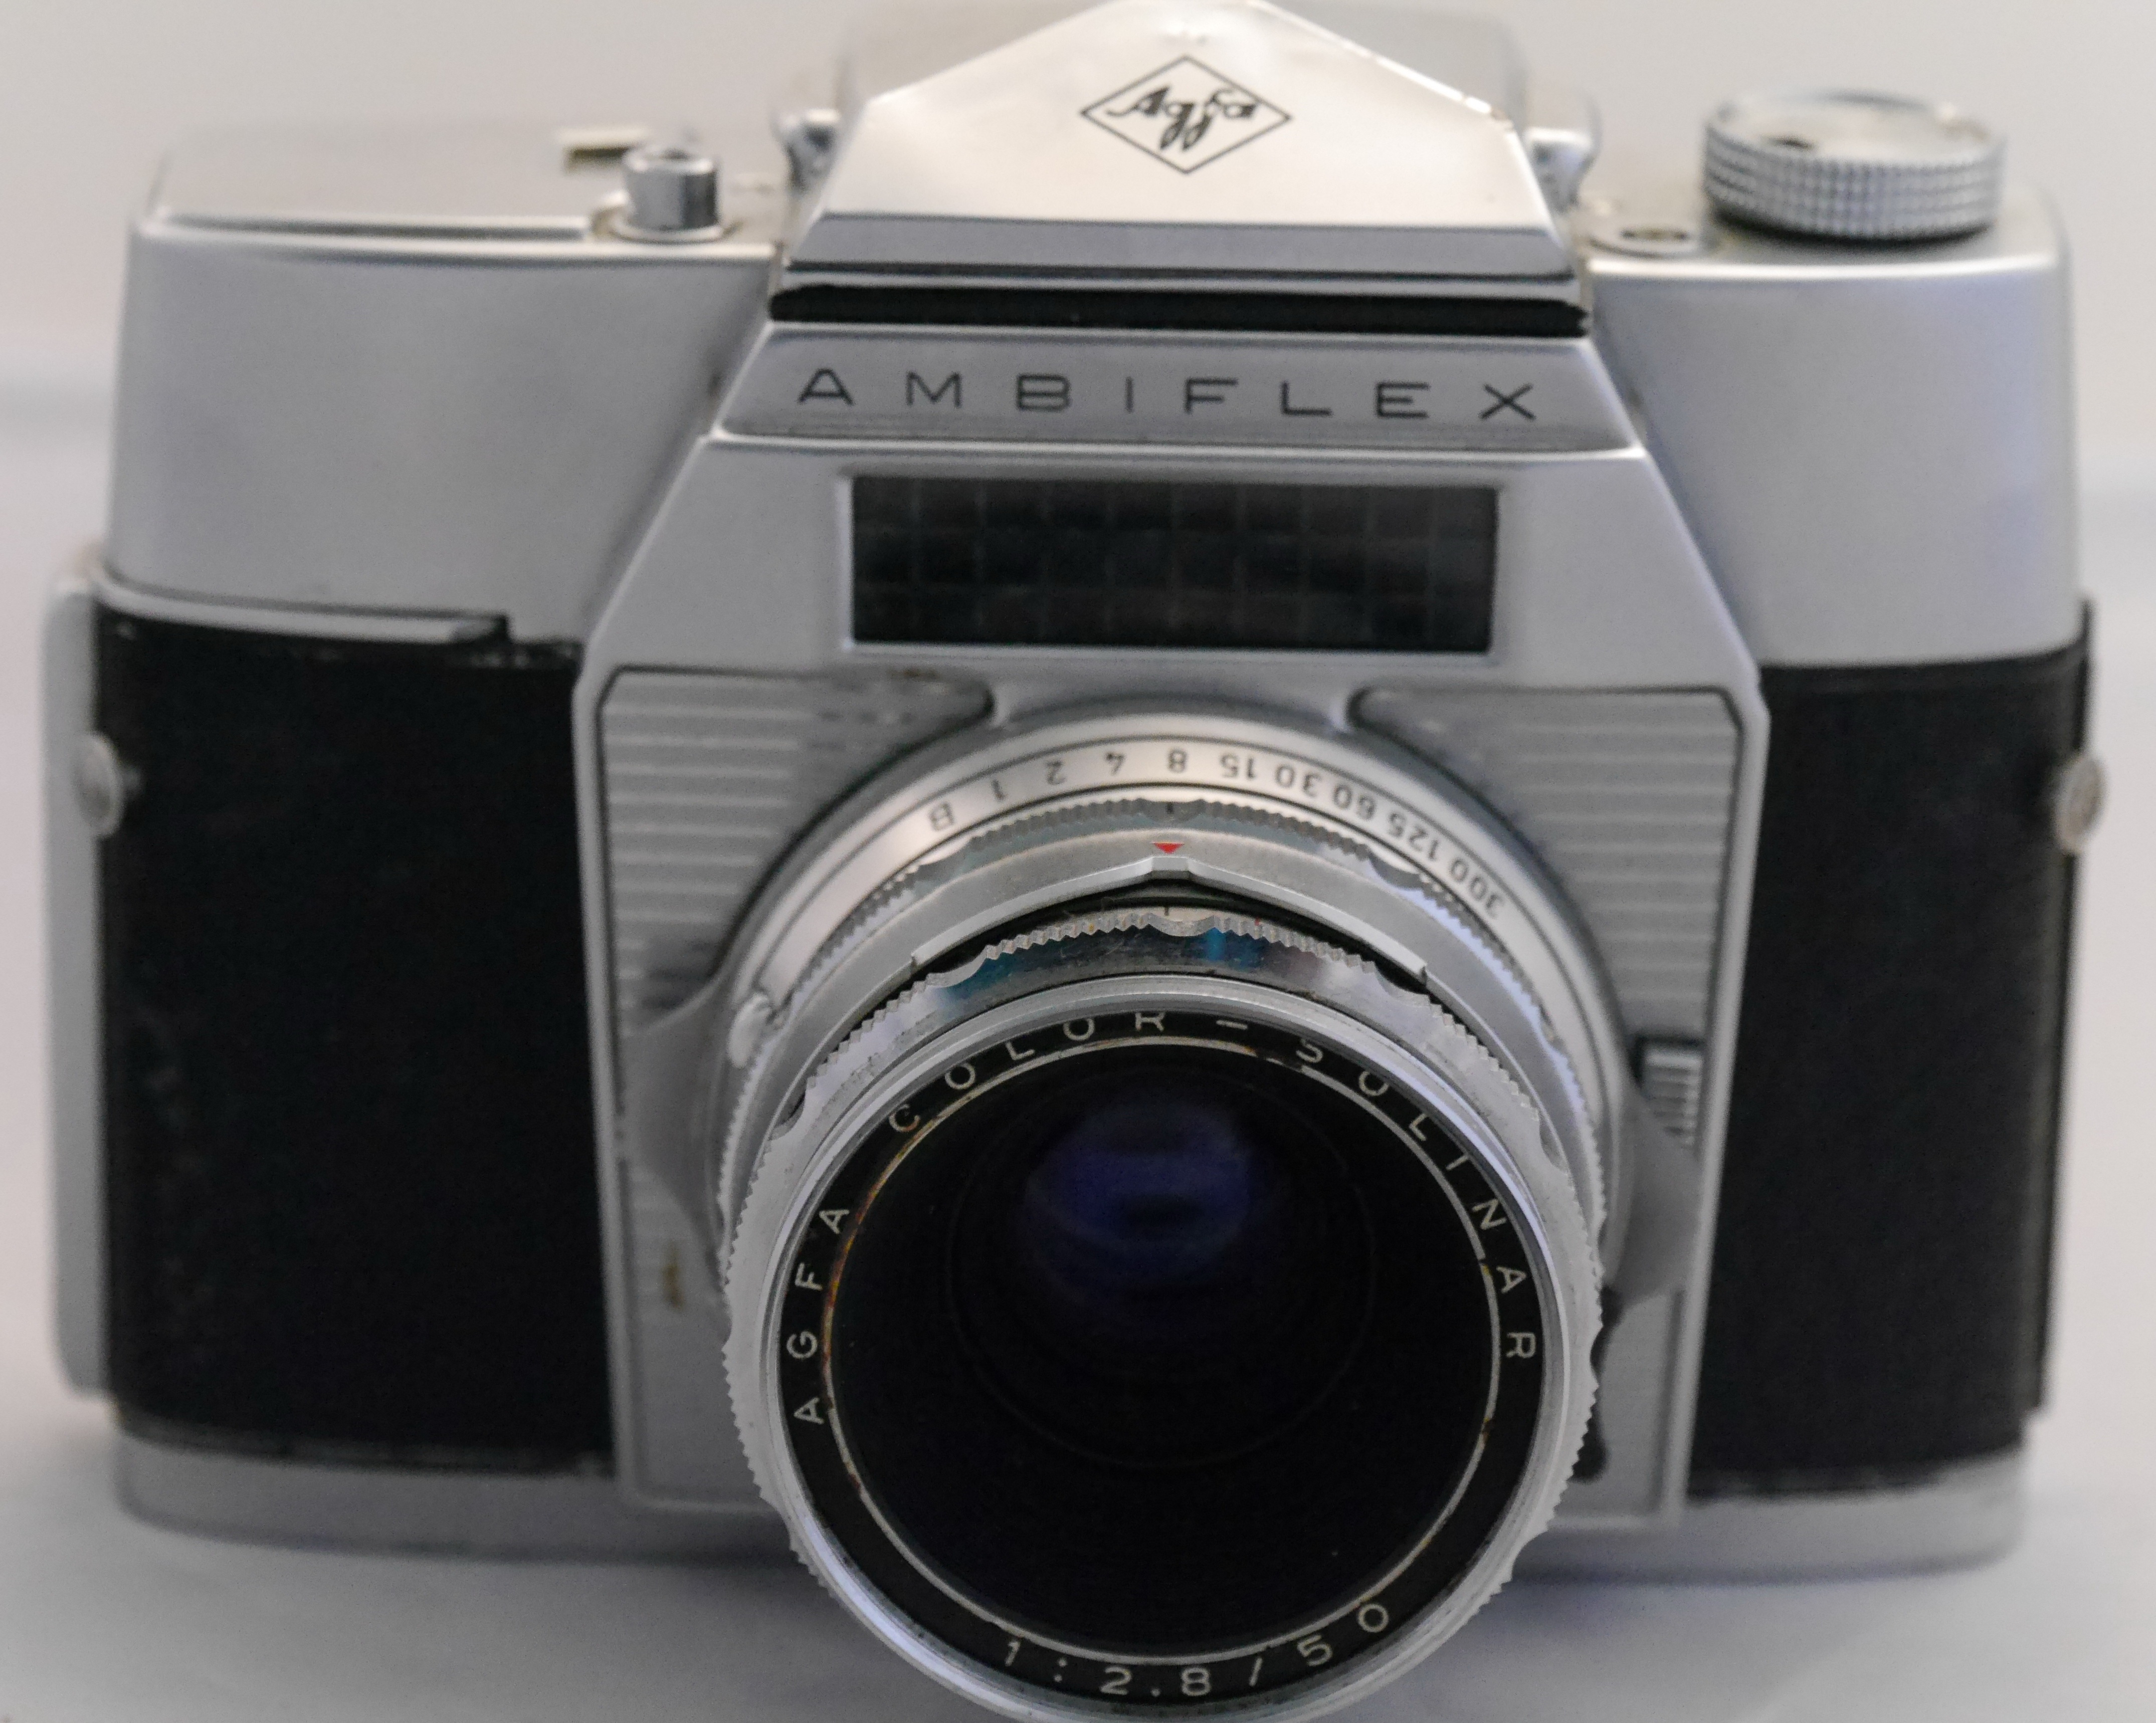
camera, photography, photo, digital camera, camera lens, ambiflex, single lens reflex camera, cameras optics